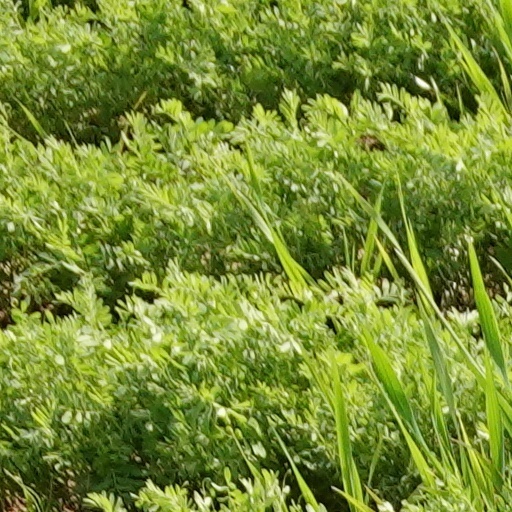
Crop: wheat